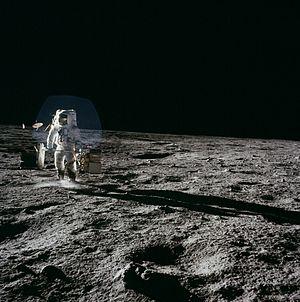
L’Apollo Lunar Surface Experiments Package est un ensemble d'instruments scientifiques installé par les astronautes des six missions du programme Apollo à la surface de la Lune entre 1969 et 1972. La mission Apollo 11 installa une version simplifiée de l'ALSEP : l’Early Apollo Scientific Experiments Package.